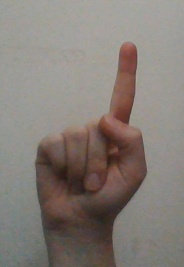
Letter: bb